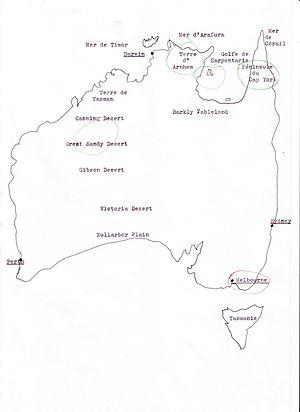
Carte de l'Australie montrant les lieux de travail de Donald Thomson
Donald Finlay Fergusson Thomson fut un ornithologue et anthropologue australien, célèbre pour avoir établi avec les populations d'Indigènes Australiens des rapports de confiance mutuelle et d'amitié. Pendant plusieurs décennies, Donald Thomson vécut en contact étroit avec les aborigènes australiens et ses travaux contribuèrent puissamment à augmenter en Australie la connaissance mutuelle, la compréhension et la tolérance entre les cultures européennes et indigènes. Son caractère entier, son goût pour le travail en solitaire et ses prises de position en avance sur son temps dans les domaines scientifiques et politiques empêchèrent Donald Thomson de bénéficier de son vivant de la reconnaissance publique qu'il méritait. Si « son approche ne fut pas toujours acceptée par une partie de l’establishment de l'anthropologie, son action est de nos jours reconnue tant par les indigènes australiens que par les autres Australiens ». En effet, les aborigènes australiens ont créé la notion de « Thomson Time » : le temps où ils trouvèrent de l'aide et commencèrent à lutter pour leurs droits, et où ils vivaient plus près de la nature que de nos jours.